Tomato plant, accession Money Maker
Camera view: vertical (180 deg); turntable rotation: 30 degrees
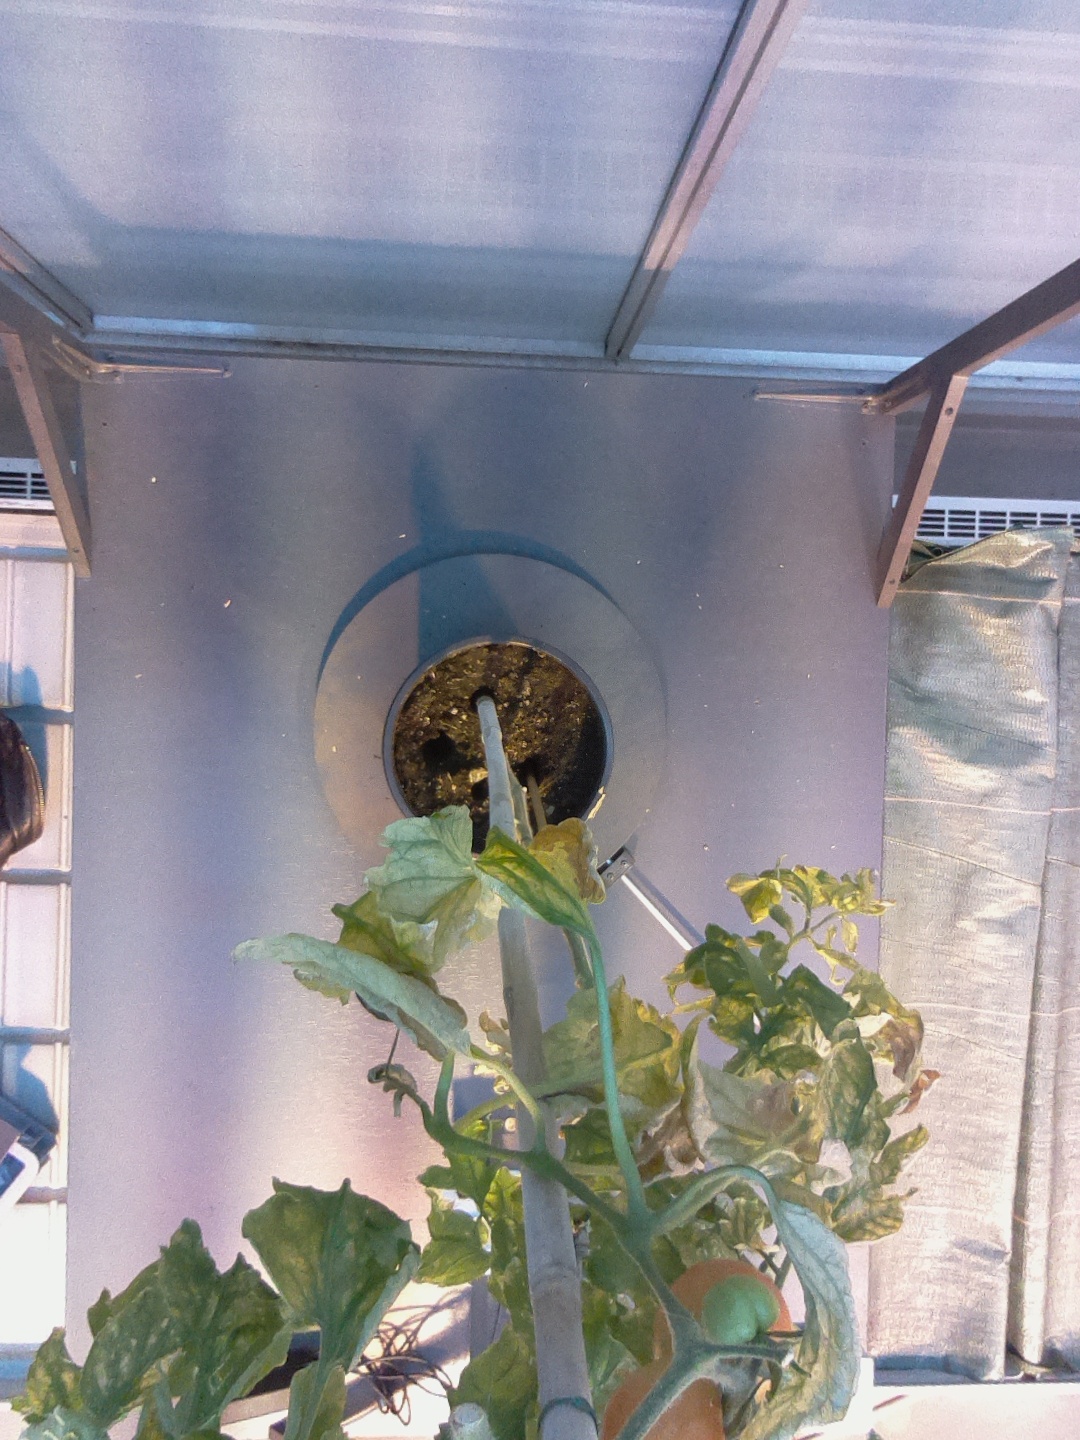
BBCH growth stage 81: 10%-20% of fruits show typical fully ripe color